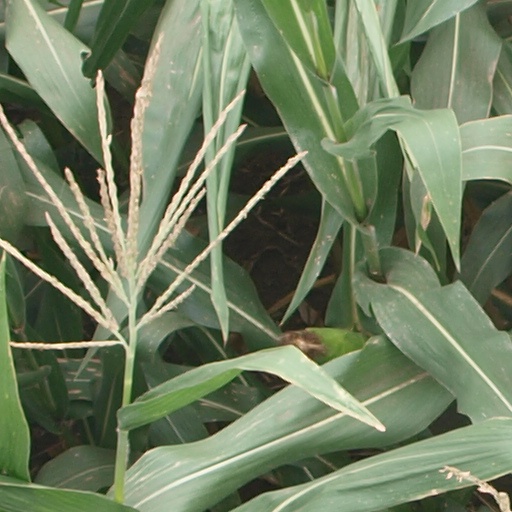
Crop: maize; corn